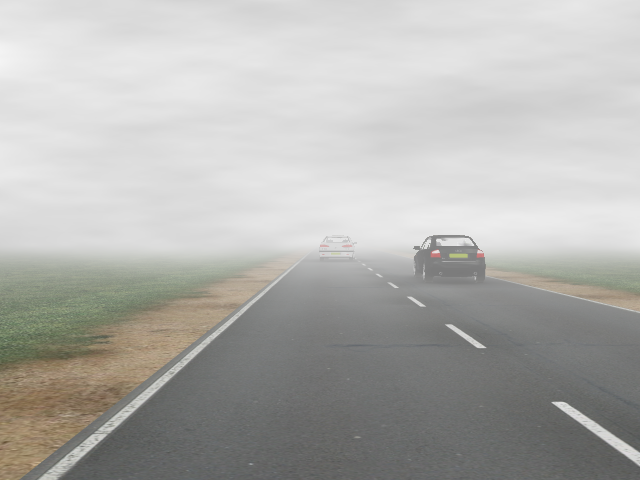
Weather: foggy or hazy